Supermarine Stranraer

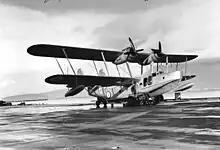
Supermarine Stranraer "912" of the RCAF at RCAF Station Jericho Beach

Having acquired a less than favourable reception by flight and ground crews alike, the Stranraer gained a large number of derisive nicknames during its service life. It was sometimes referred to as a "whistling shithouse" because the toilet opened out directly to the air and when the seat was lifted, the airflow caused the toilet to make a whistling sound. The Stranraer also acquired "Flying Meccano Set", "The Marpole Bridge", "Seymour Seine Net", "Strainer", "Flying Centre Section of the Lion's Gate Bridge", as well as a more genteel variant of its usual nickname, "Whistling Birdcage".